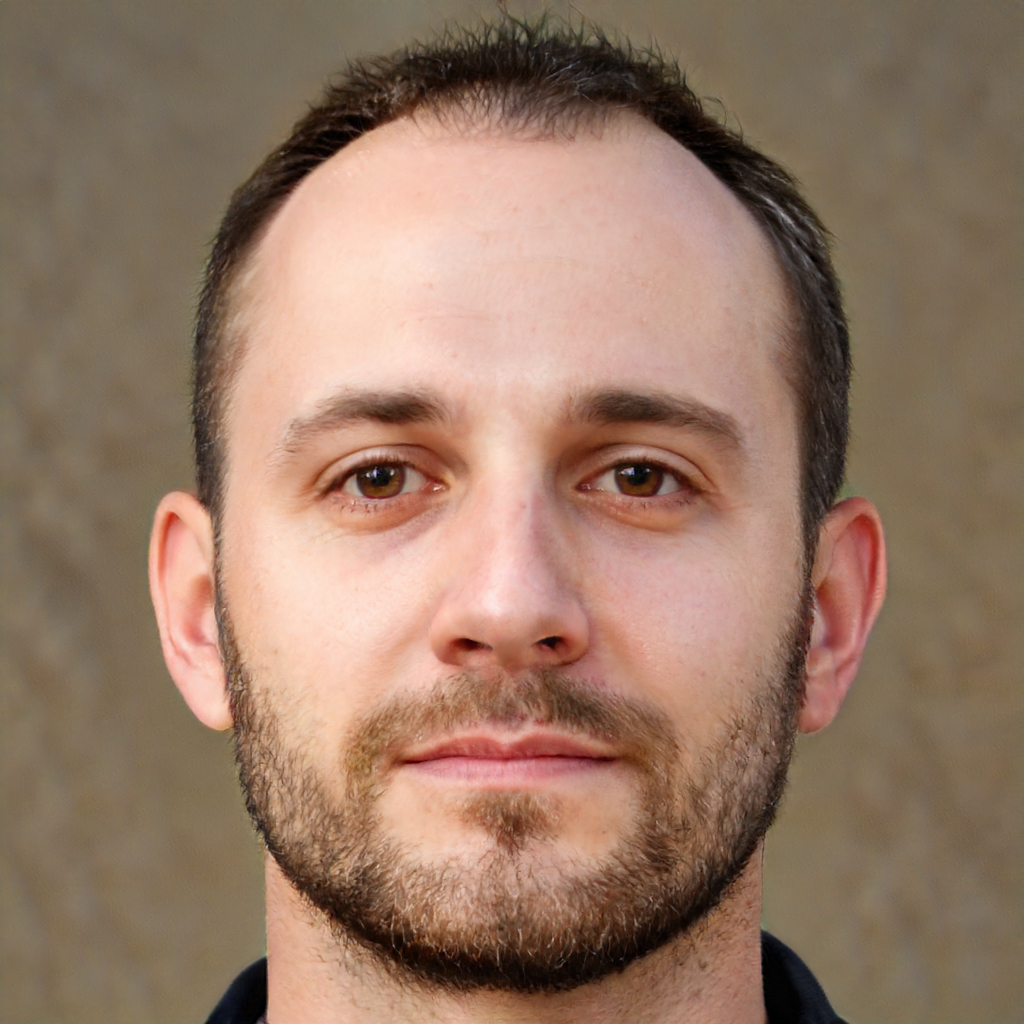
Gender: Male